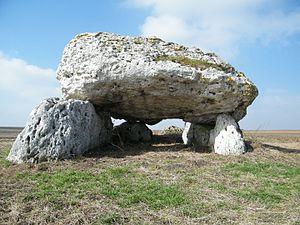
Dolmen de Coulmiers
Cet article recense les monuments historiques français classés en 1900.
Épieds-en-Beauce est une commune française, située dans le département du Loiret en région Centre-Val de Loire.
La liste des sites mégalithiques du Loiret présente les sites mégalithiques situés sur le territoire du département du Loiret, en France.